King William's College

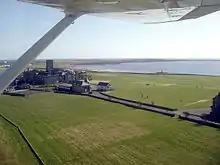
The college seen from the air.

The school features, thinly disguised, in the Victorian schoolboy book "Eric, or, Little by Little" by Dean Farrar who had himself been a boy at the school. Though the school name was changed to Bishop’s College, it is the central location, too, in the book 'The Zone' by Graham Hamer who was educated at King William's College in the 1960s.